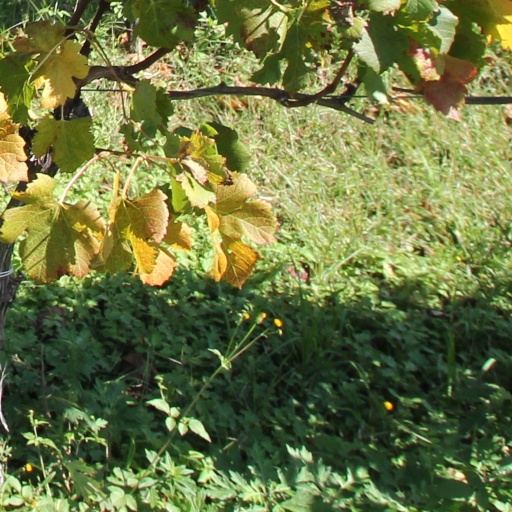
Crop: grape